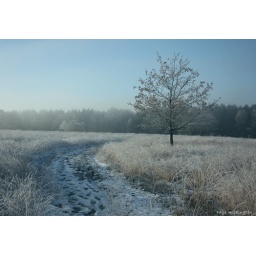
a single oak tree in a field of frost!